Characterization (materials science)

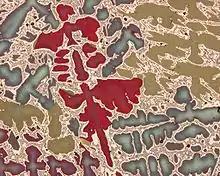
The characterization technique optical microscopy showing the micron scale dendritic microstructure of a bronze alloy

Characterization in materials science is the broad and general process by which a material's structure and properties are probed and measured. It is a fundamental process in the field of materials science, without which no scientific understanding of engineering materials could be ascertained. The scope of the term often differs; some definitions limit the term's use to techniques which study the microscopic structure and properties of materials, while others use the term to refer to any materials analysis process including macroscopic techniques such as mechanical testing, thermal analysis and density calculation. The scale of the structures observed in materials characterization ranges from angstroms, such as in the imaging of individual atoms and chemical bonds, up to centimeters, such as in the imaging of coarse grain structures in metals.